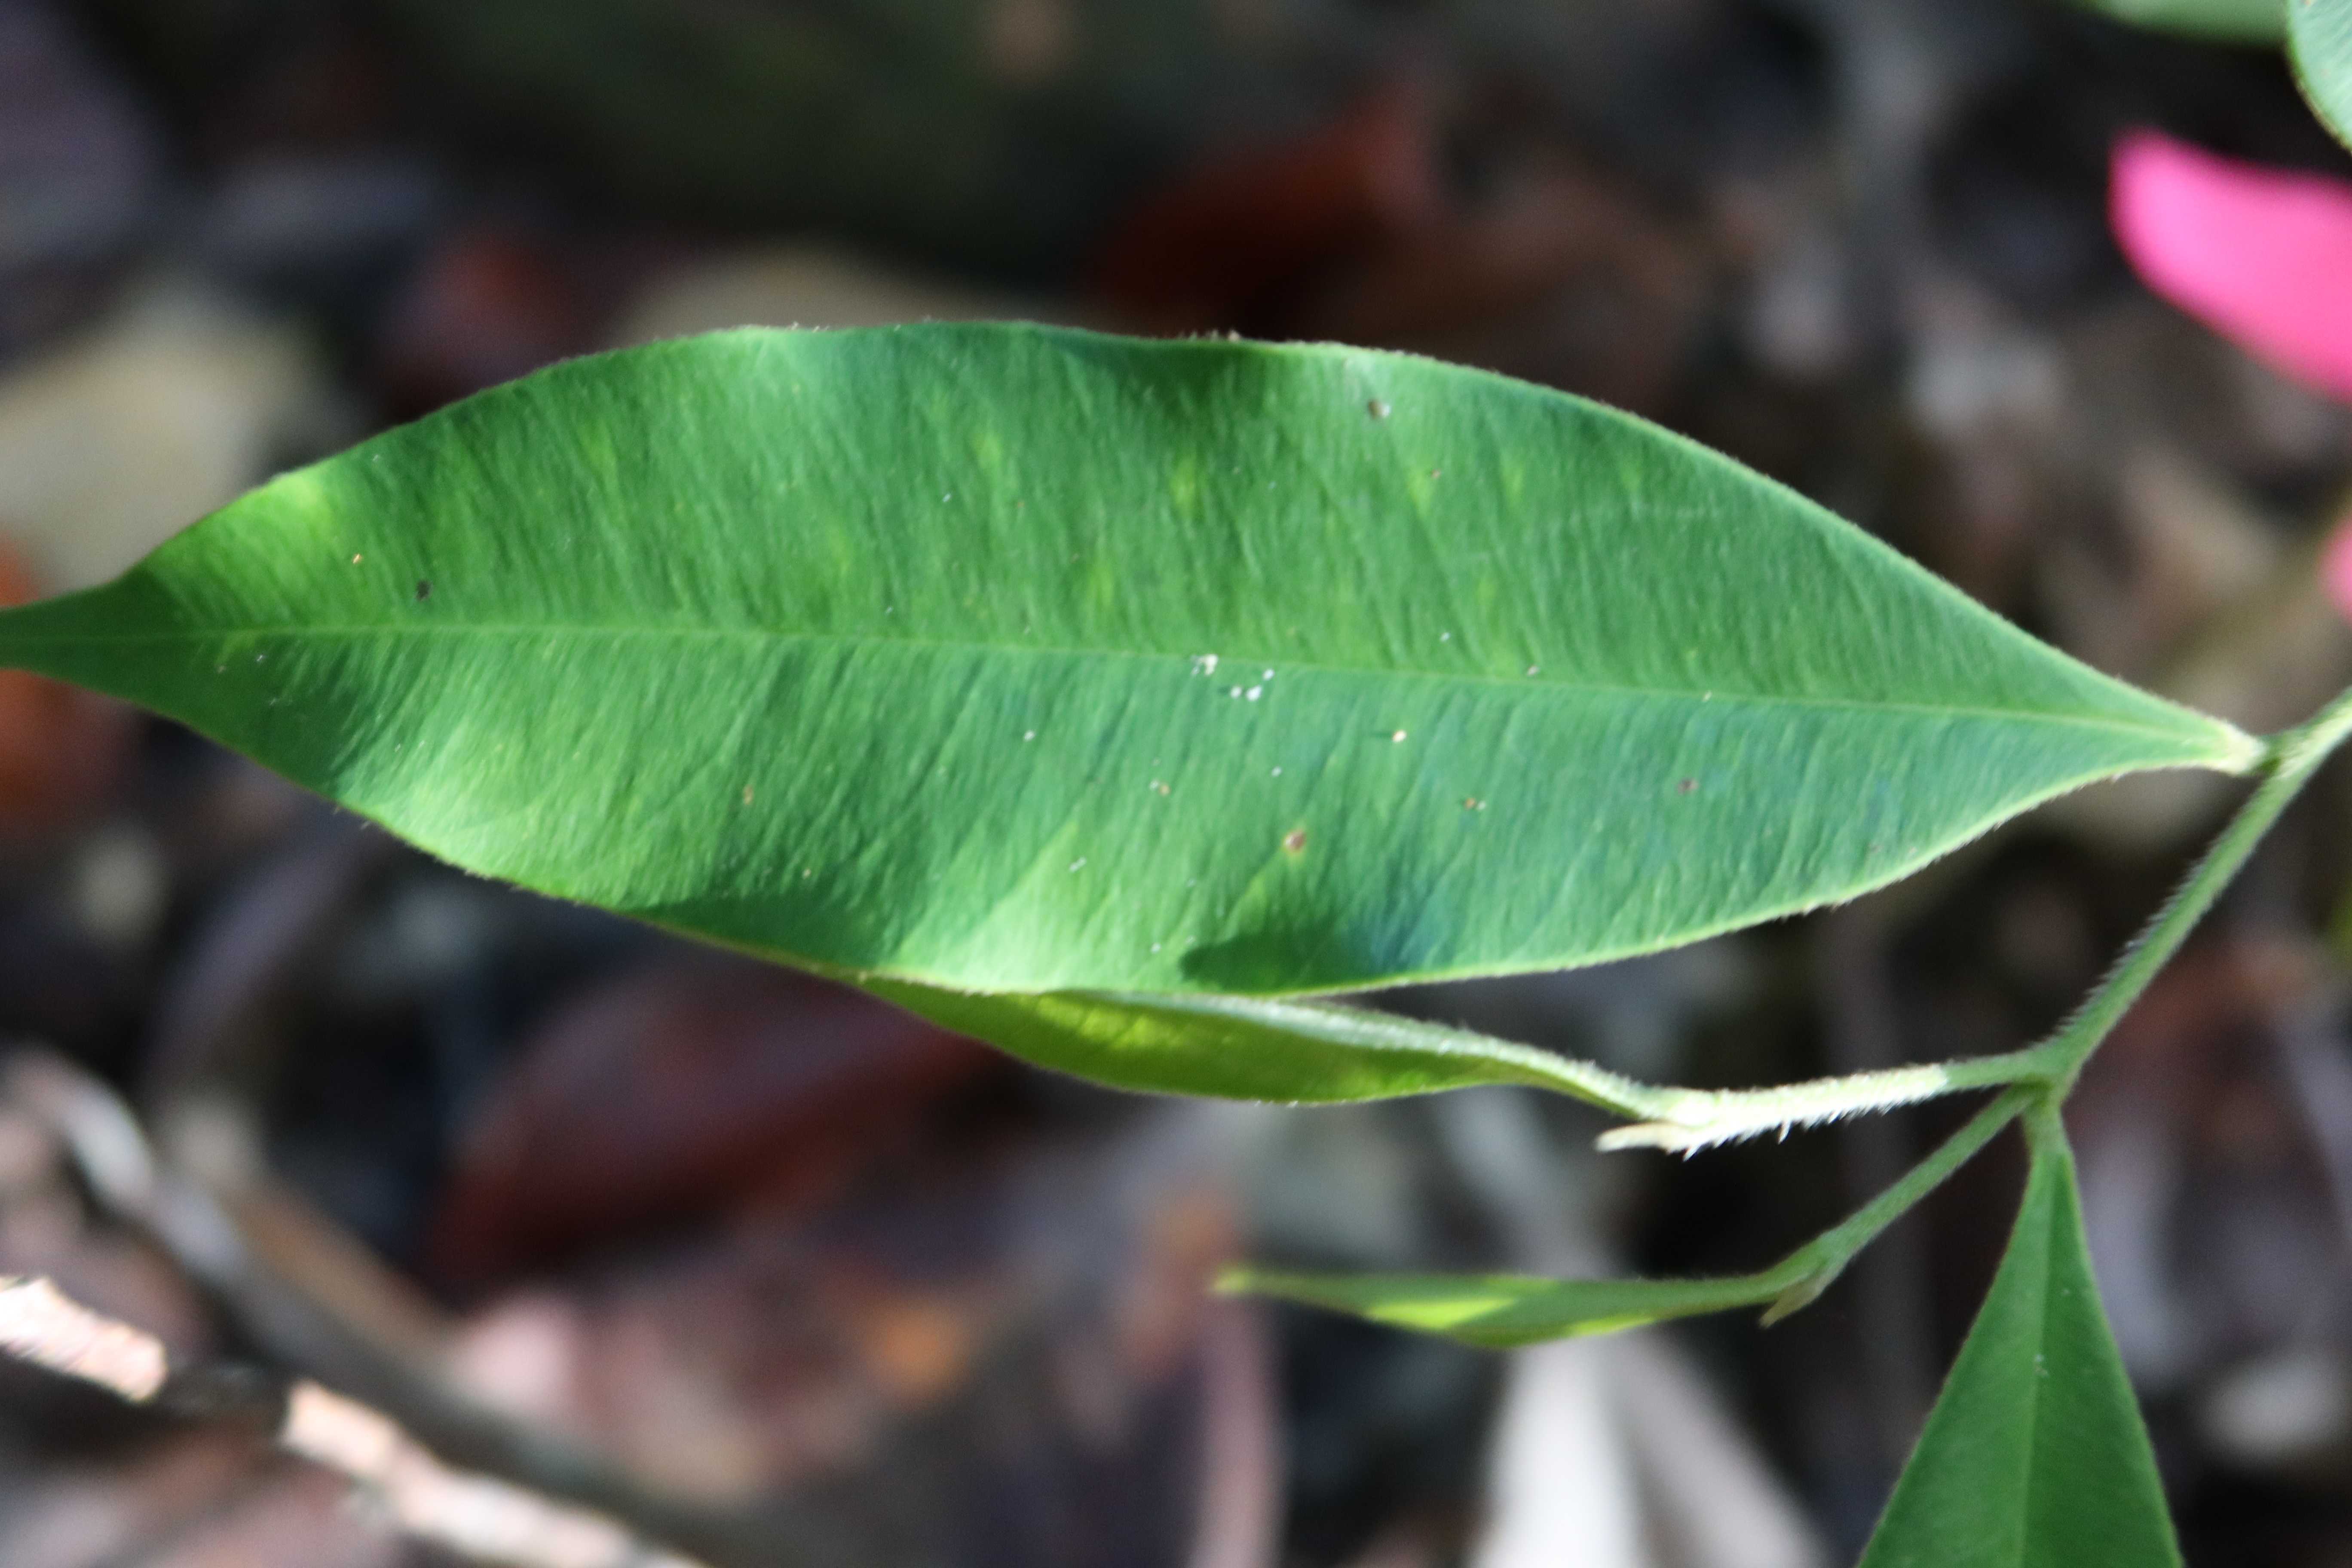
Label: Brown spots